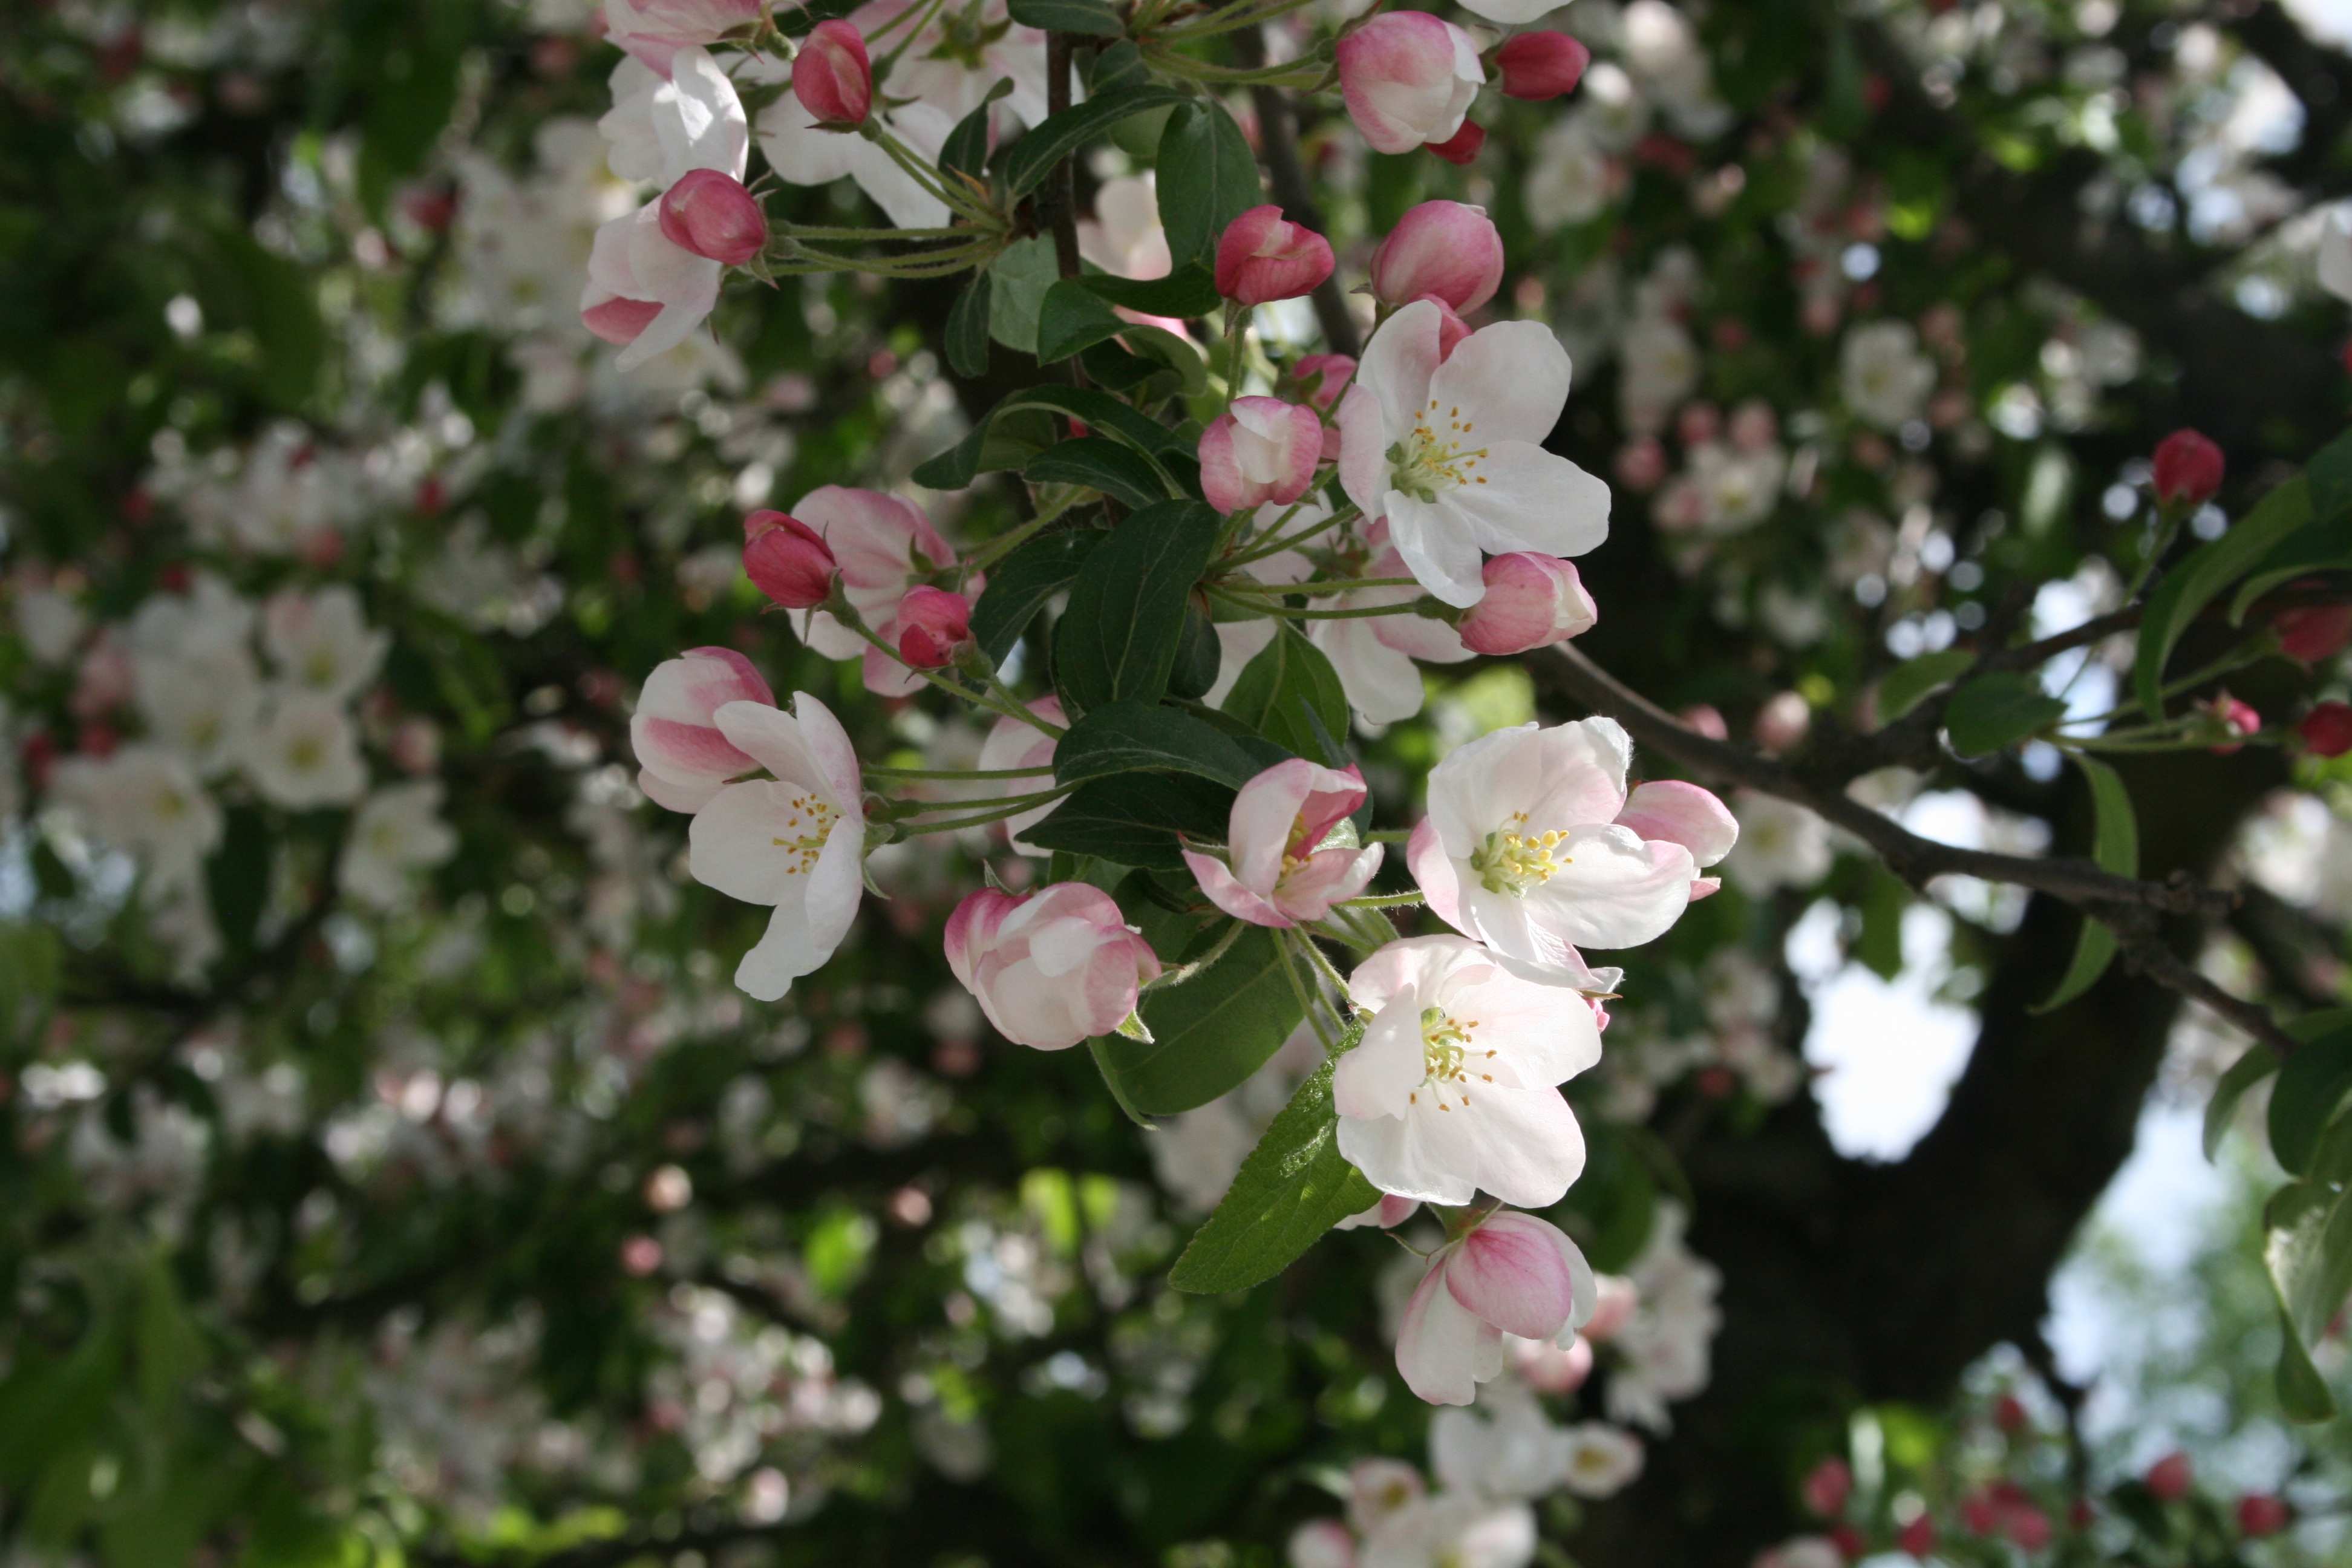
nature, branch, blossom, plant, white, flower, bloom, food, spring, produce, botany, flora, shrub, fruit tree, flowering plant, rose family, land plant